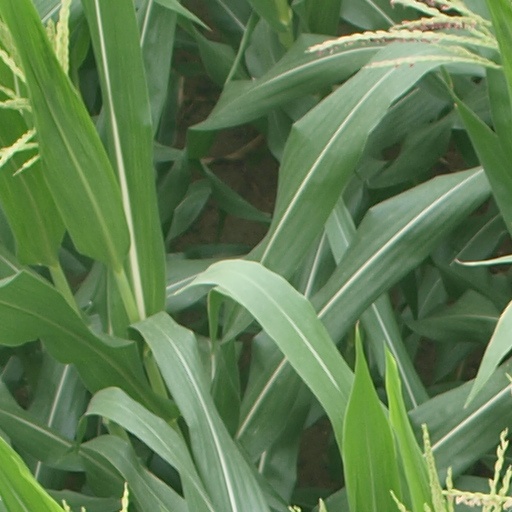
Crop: maize; corn